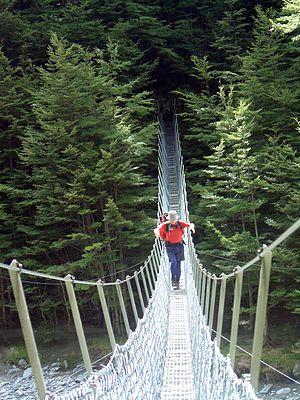
La rivière Huxley est un cours d’eau de l’Île du Sud de la Nouvelle-Zélande.